Mazda CX-60

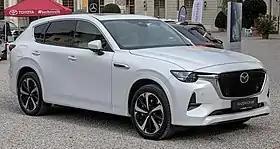

The Mazda CX-60 is a mid-size crossover SUV produced by the Japanese automobile manufacturer Mazda since 2022. It is the first vehicle to use Mazda's rear- and all-wheel drive platform with longitudinal engine layout categorised as Large Product Group, which includes a line-up of straight-six engines. It is also the first Mazda vehicle to feature a plug-in hybrid option.